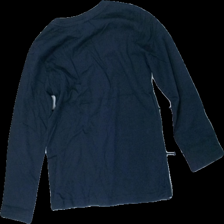
View: back
Type: Sweater
Category: Children
Brand: Esprit
Colors: Blue, Orange
Material: 100% cotton
Pattern: Other
Cut: Regular
Size: 122
Season: All
Price range: 50-100
Recommended usage: Reuse